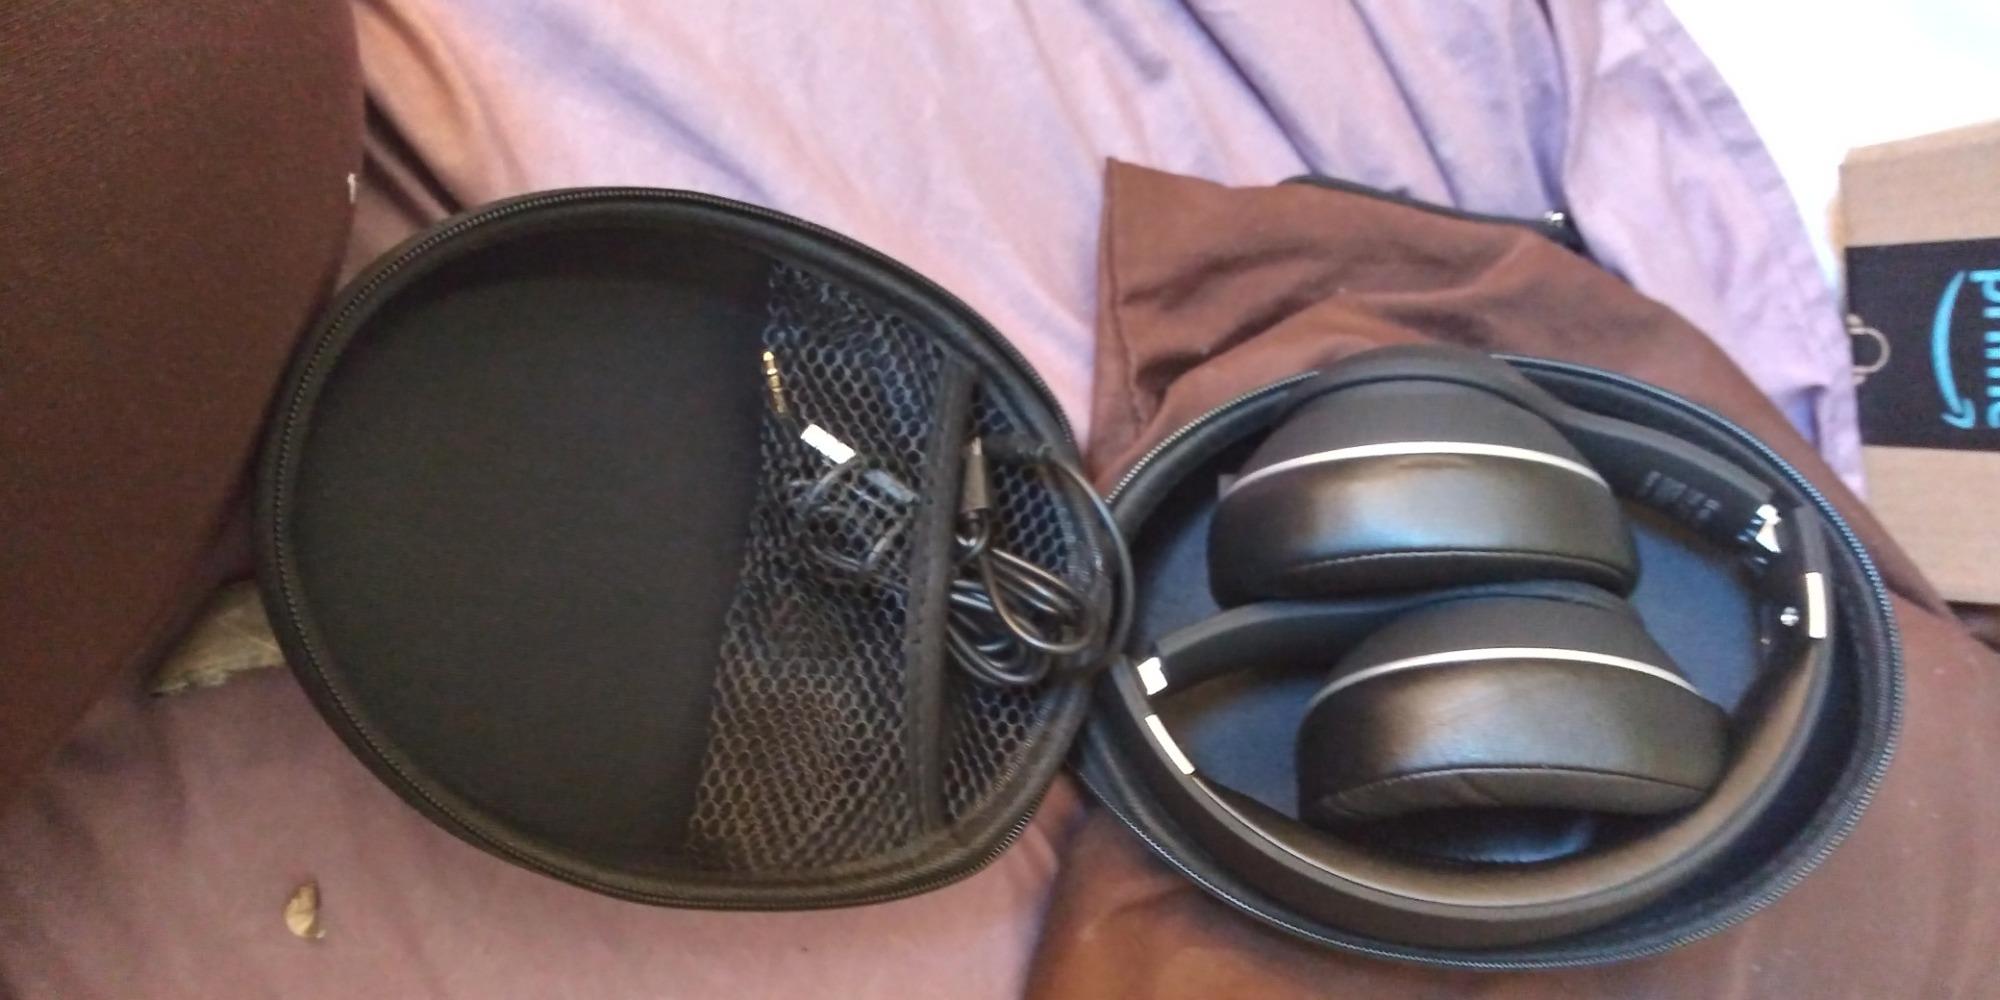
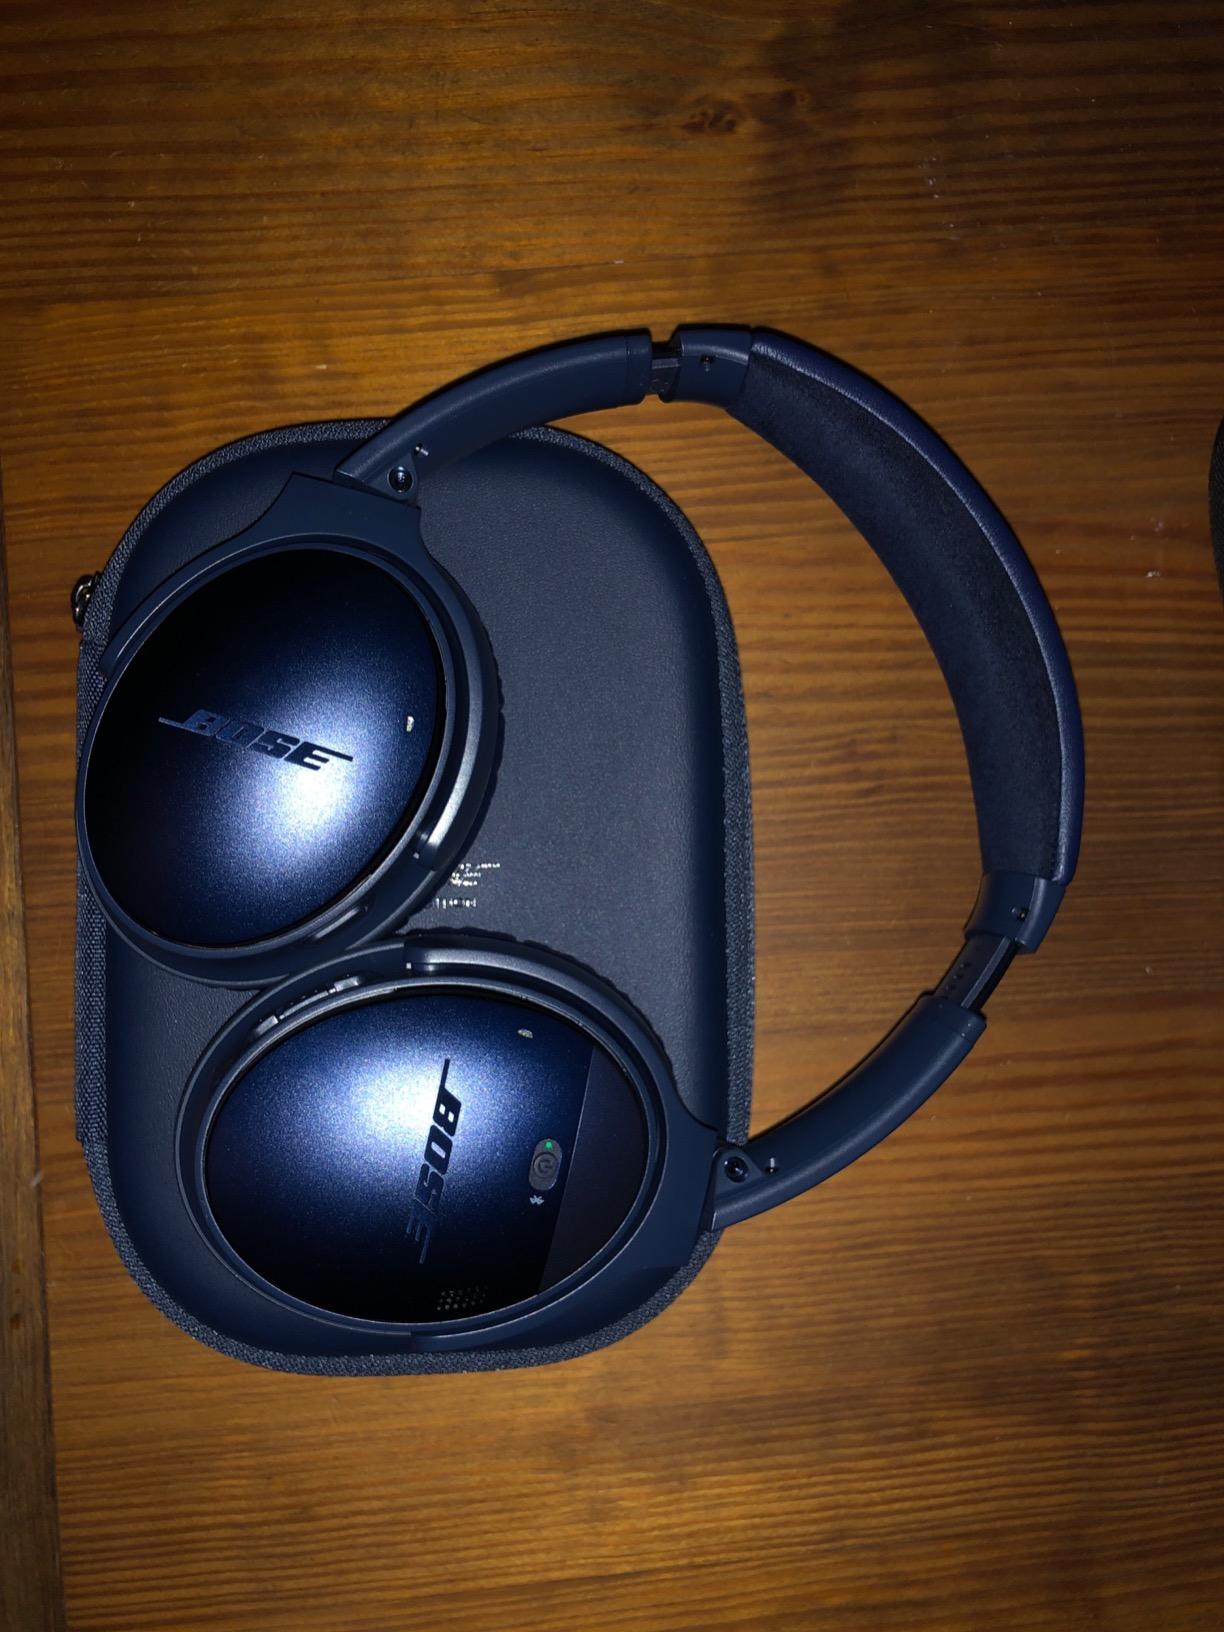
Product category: headphones
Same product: no